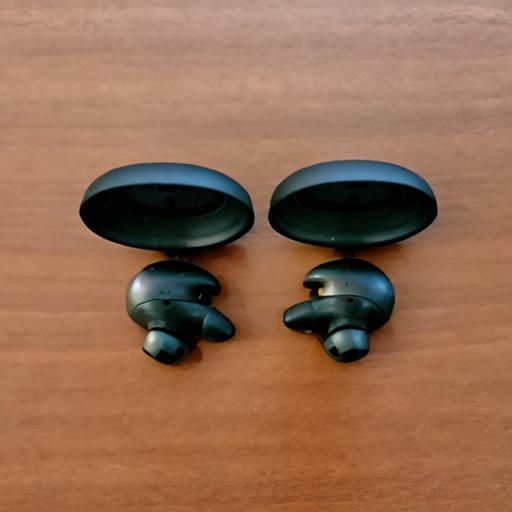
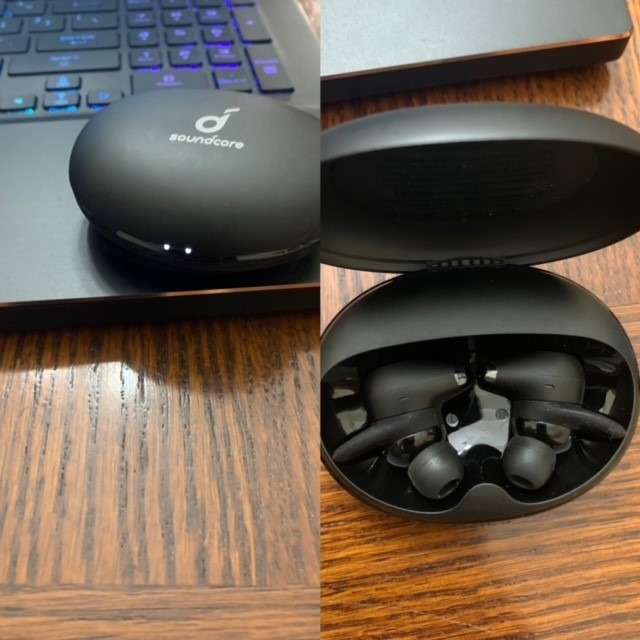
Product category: earbuds
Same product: no